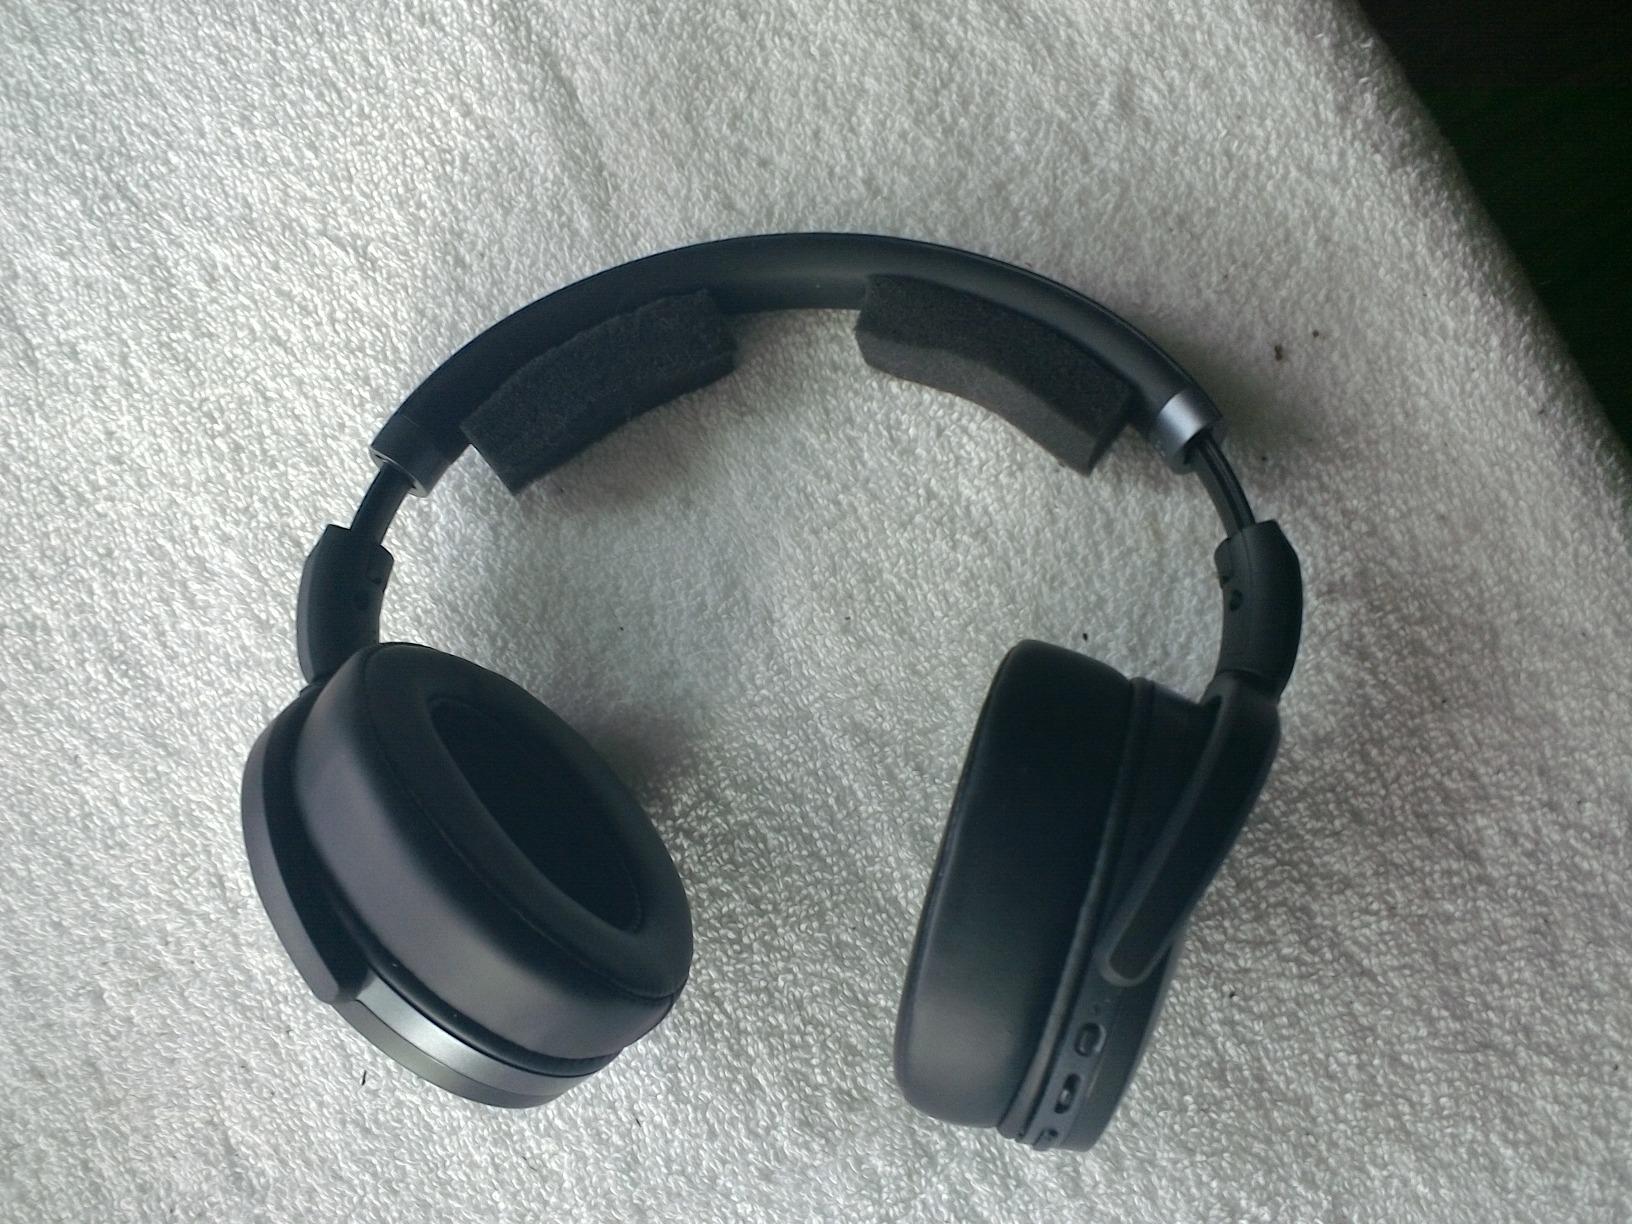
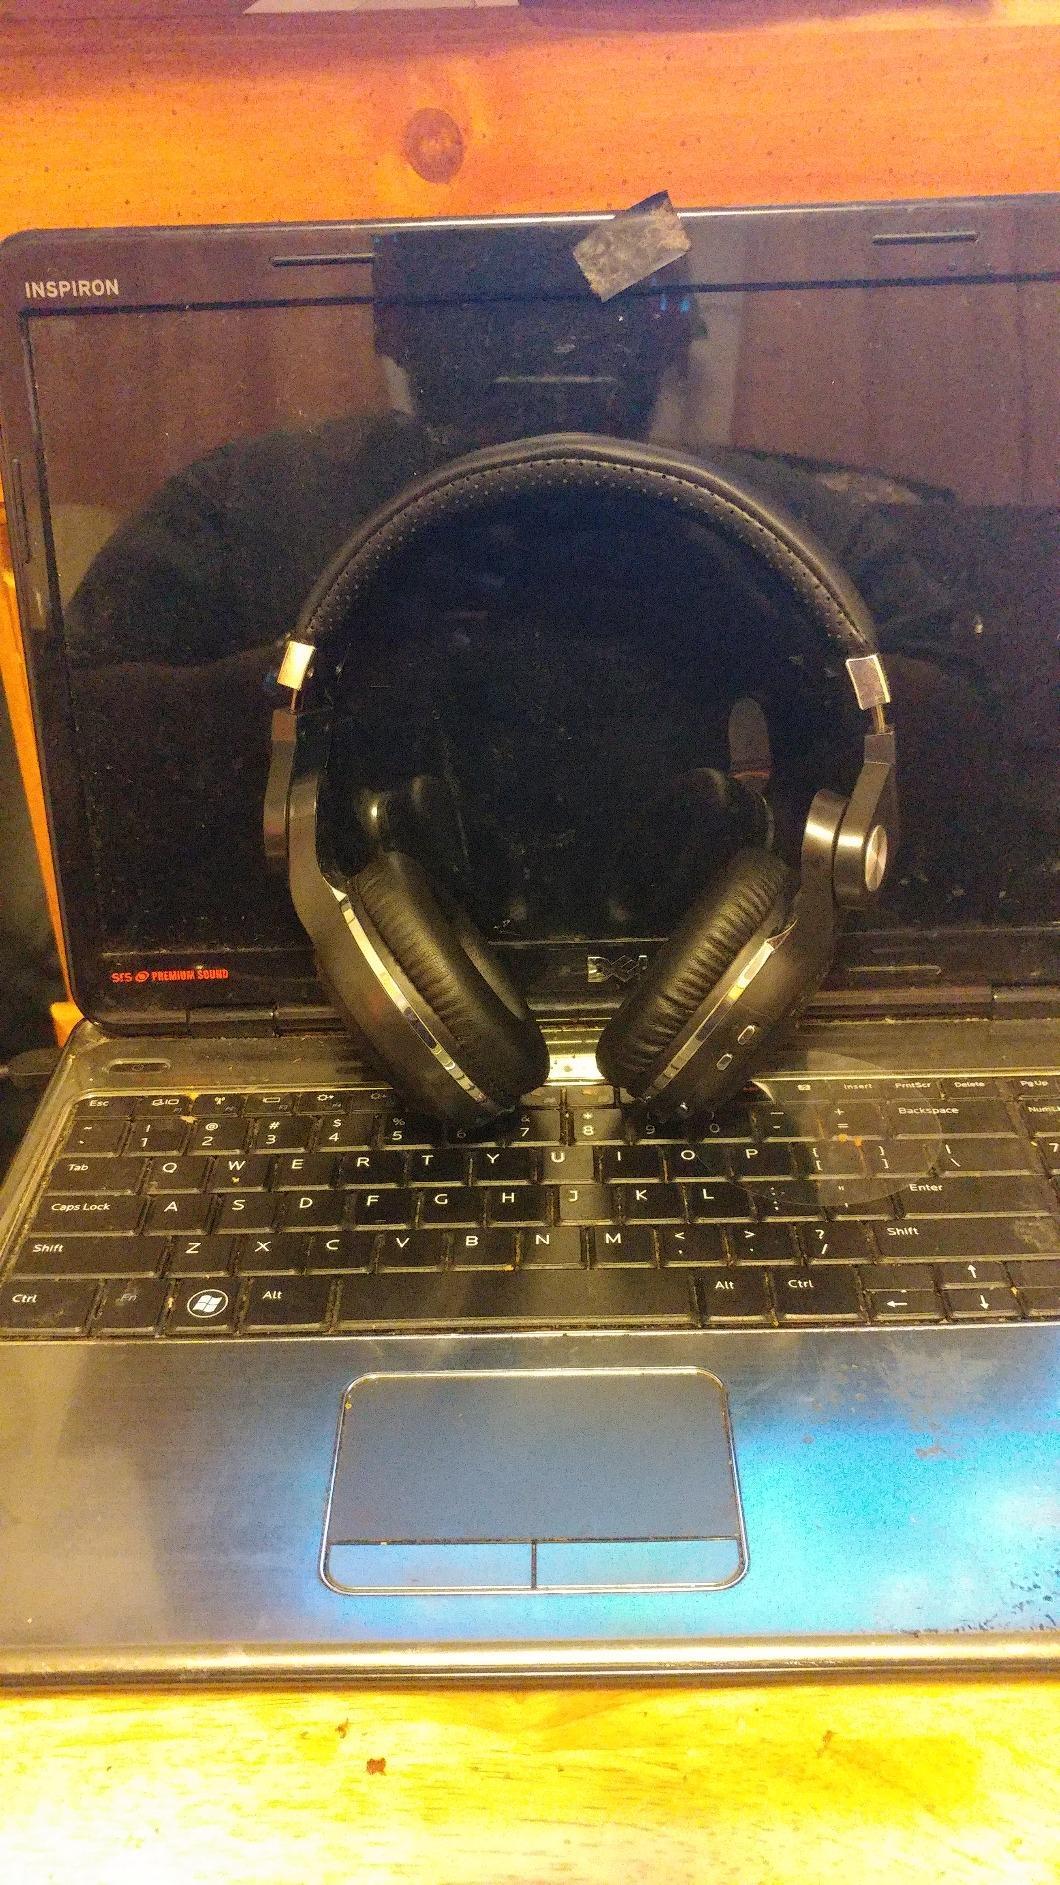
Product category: headphones
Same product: no